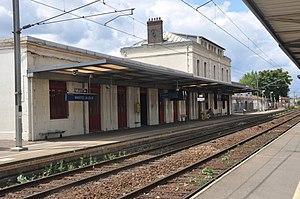
Vue du bâtiment voyageur de la gare de Mantes-la-Jolie depuis la voie numéro 3.
La gare de Mantes-la-Jolie est une gare ferroviaire française de la ligne de Paris-Saint-Lazare au Havre, située sur les territoires des communes de Mantes-la-Jolie, Mantes-la-Ville et Buchelay, dans le département des Yvelines, en région Île-de-France. Elle est également à l'origine de la ligne de Mantes-la-Jolie à Cherbourg.